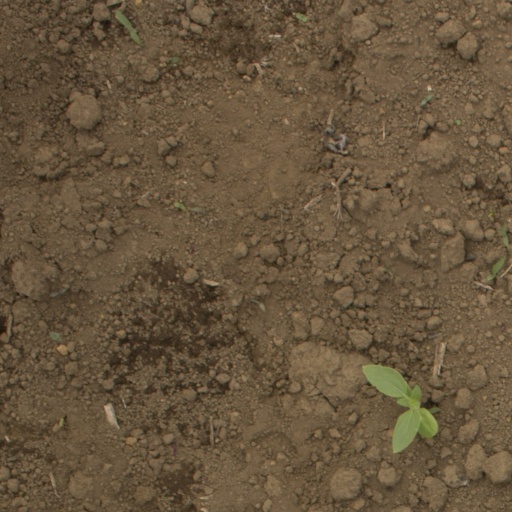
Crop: Jerusalem artichoke